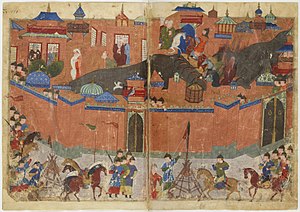
Iraks historie
Illustration af belejringen af Bagdad i 1258.
Iraks historie rækker mindst 9000 år tilbage.